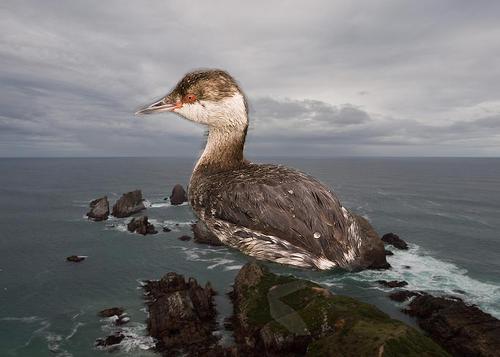
Bird species: Horned_Grebe
Bird type: waterbird
Background: water